Fazenda

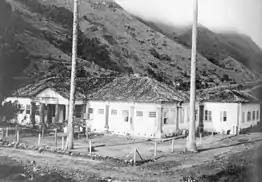
Piedade farm. The master's house of a coffee plantation founded in the 18th century in Paty do Alferes in the Province (now state) of Rio de Janeiro

A fazenda is a plantation found throughout Brazil during the colonial period (16th - 18th centuries). They were concentrated primarily in the northeastern region, where sugar was produced in the "engenhos", expanding during the 19th century in the southeastern region to coffee production. Nowadays "fazenda" denotes any kind of farm in Brazilian Portuguese and occasionally in other Portuguese varieties as well.